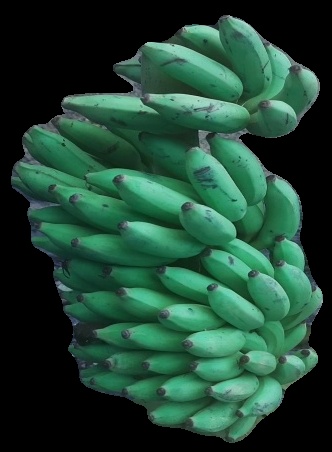
Variety: elakki-bale
Grade: grade2